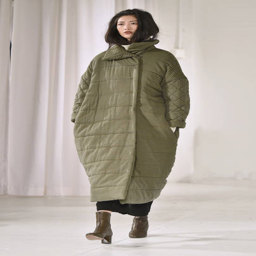
a model walks the runway for the collection during , fashion week